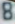
Number: 8